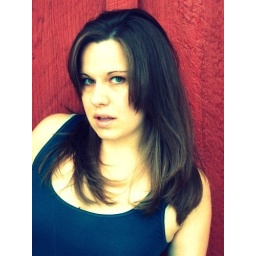
A headshot taken by my cousin Ann. This red wall was amazing